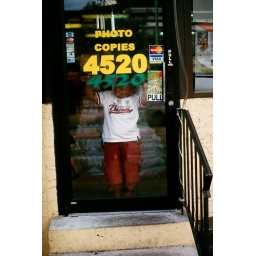
boy in window 1